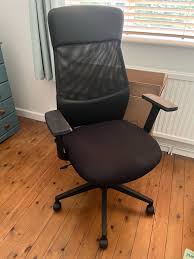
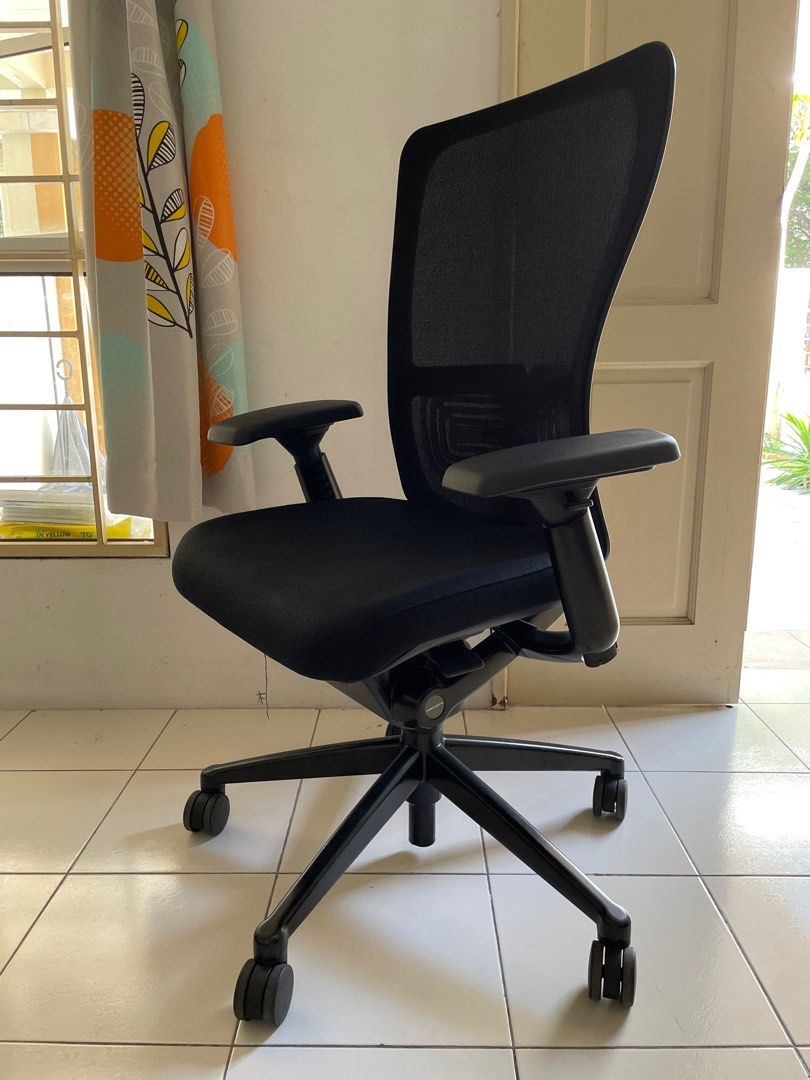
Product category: items_chair
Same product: no